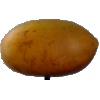
Label: Cucumber Ripe 2